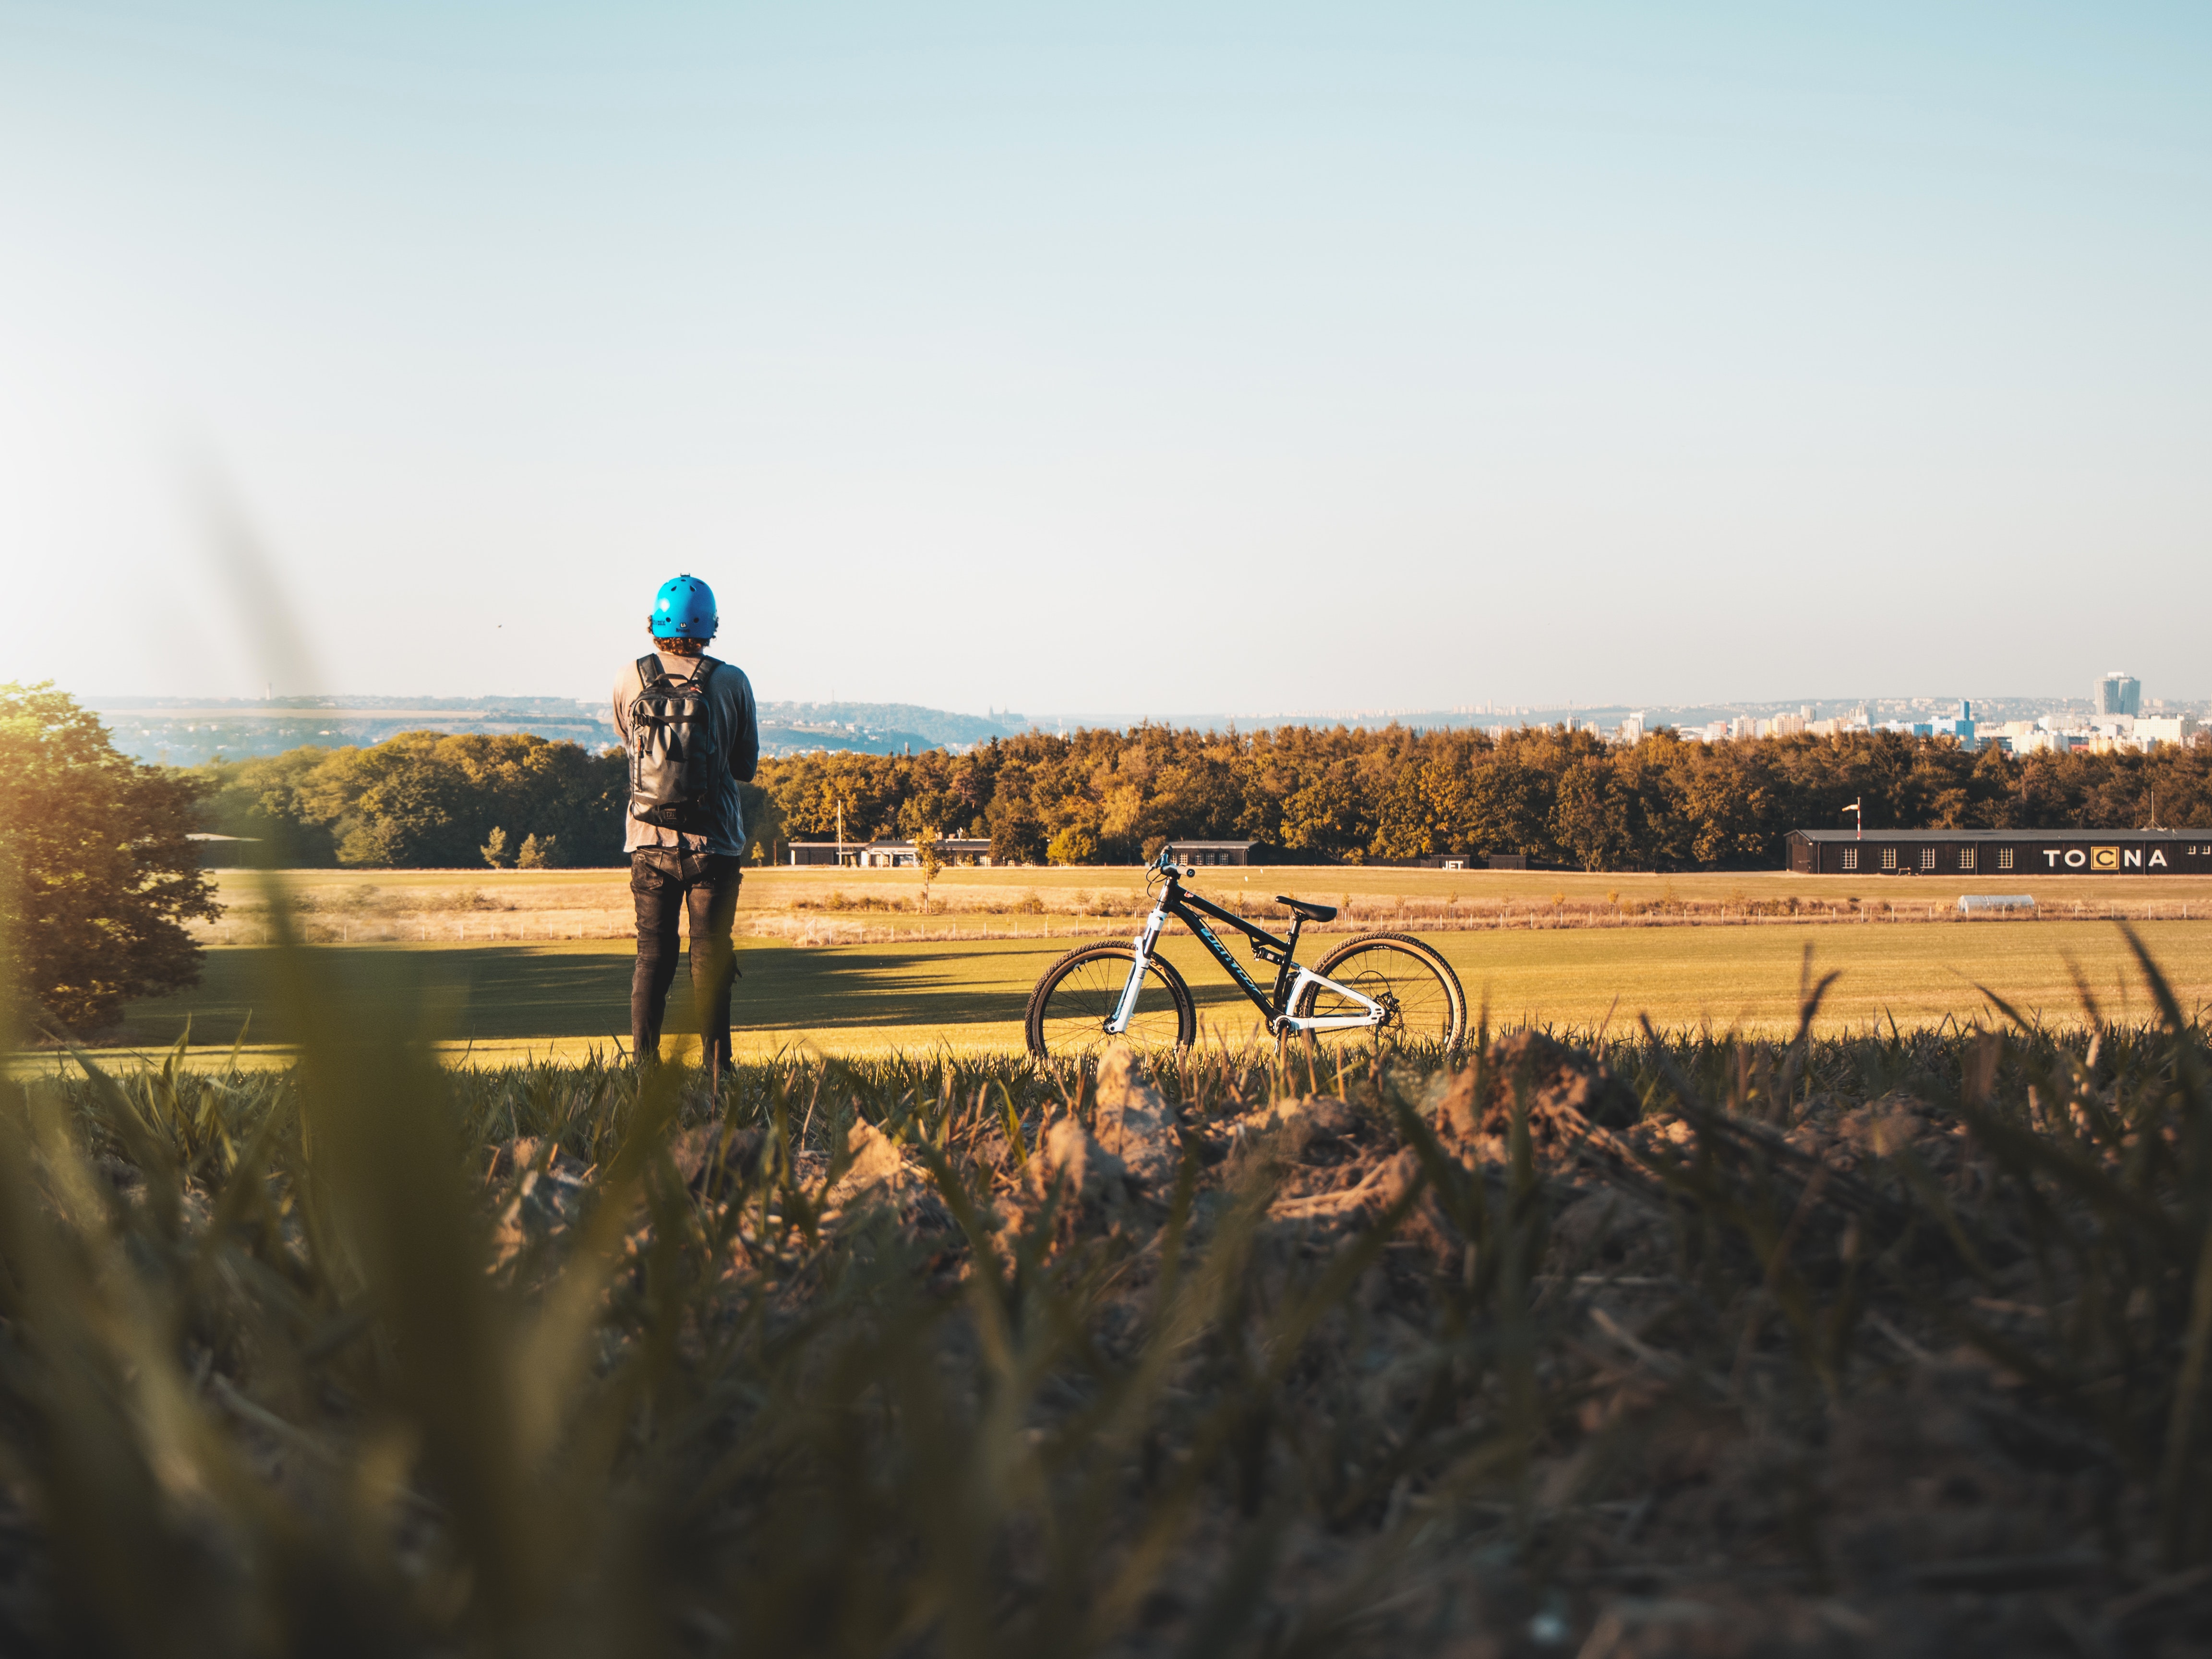
sky, field, plant, morning, tree, grass, grass family, sunlight, rural area, horizon, landscape, cycling, road, ecoregion, grassland, recreation, prairie, evening, cloud, winter, plain